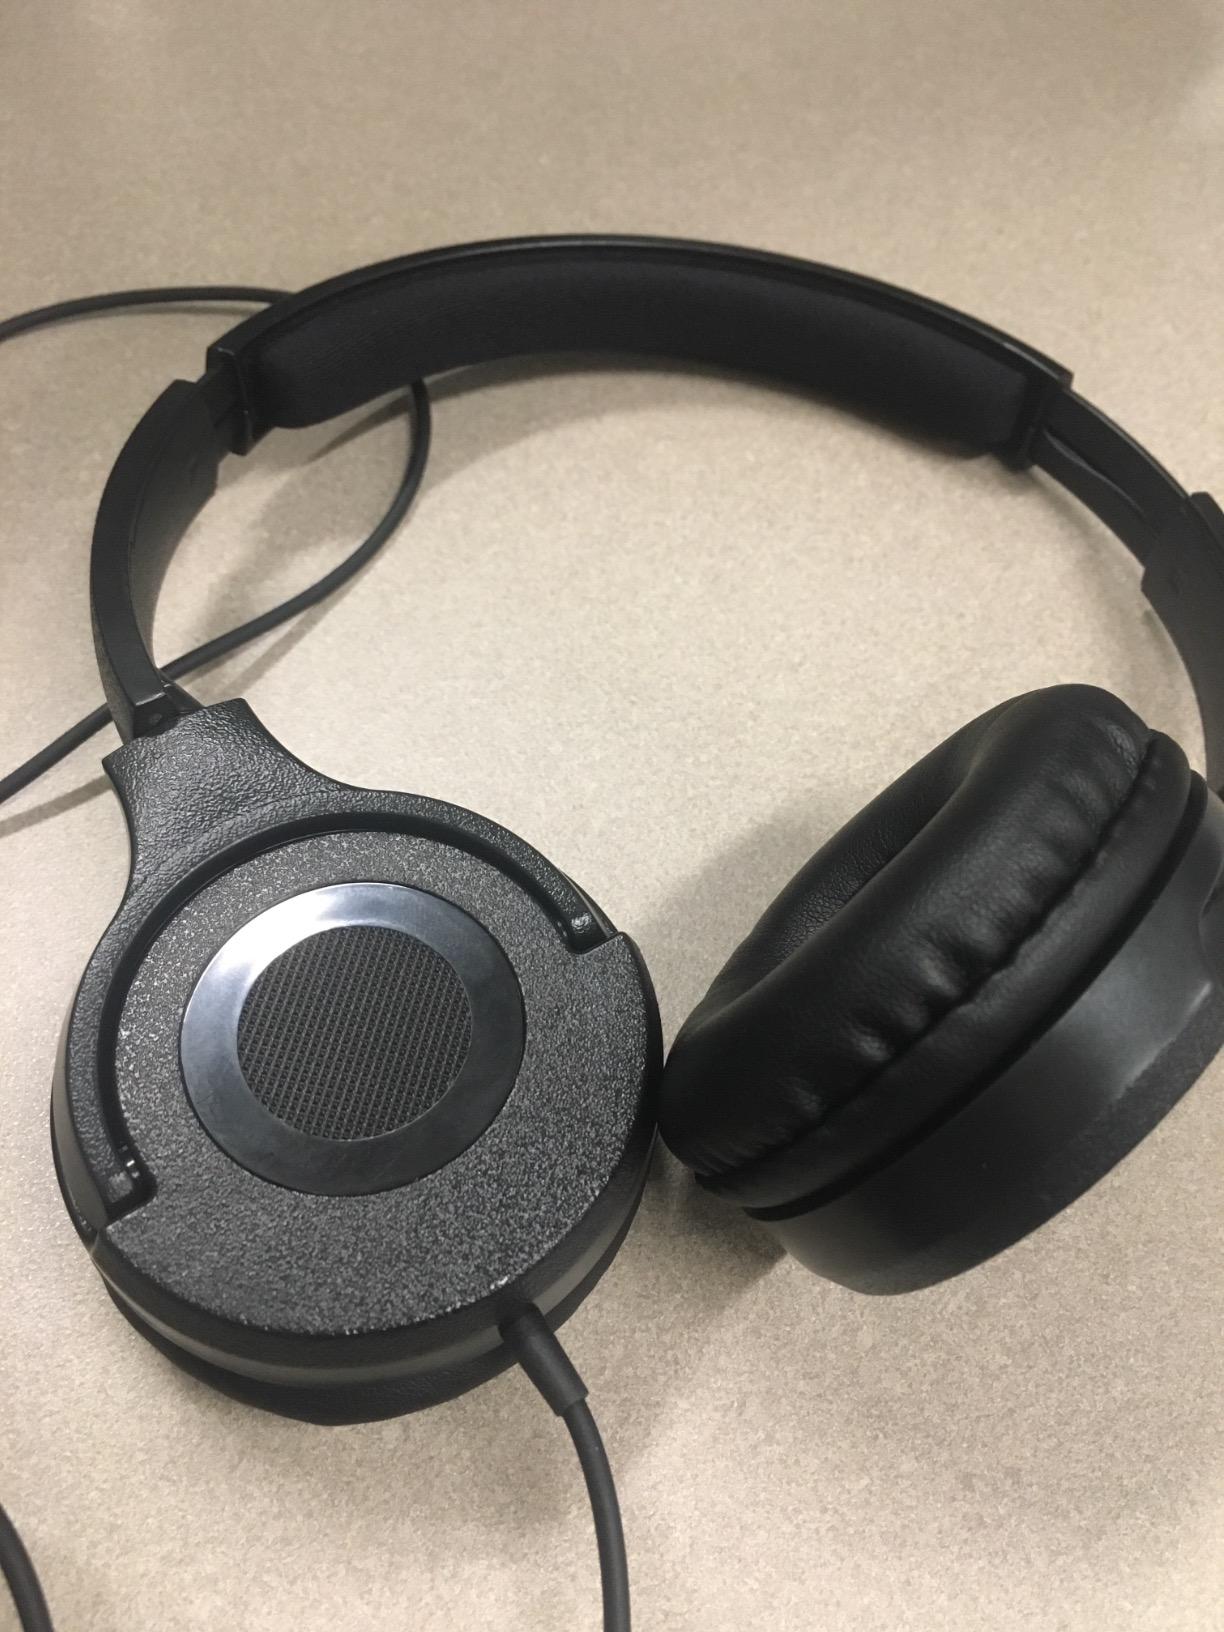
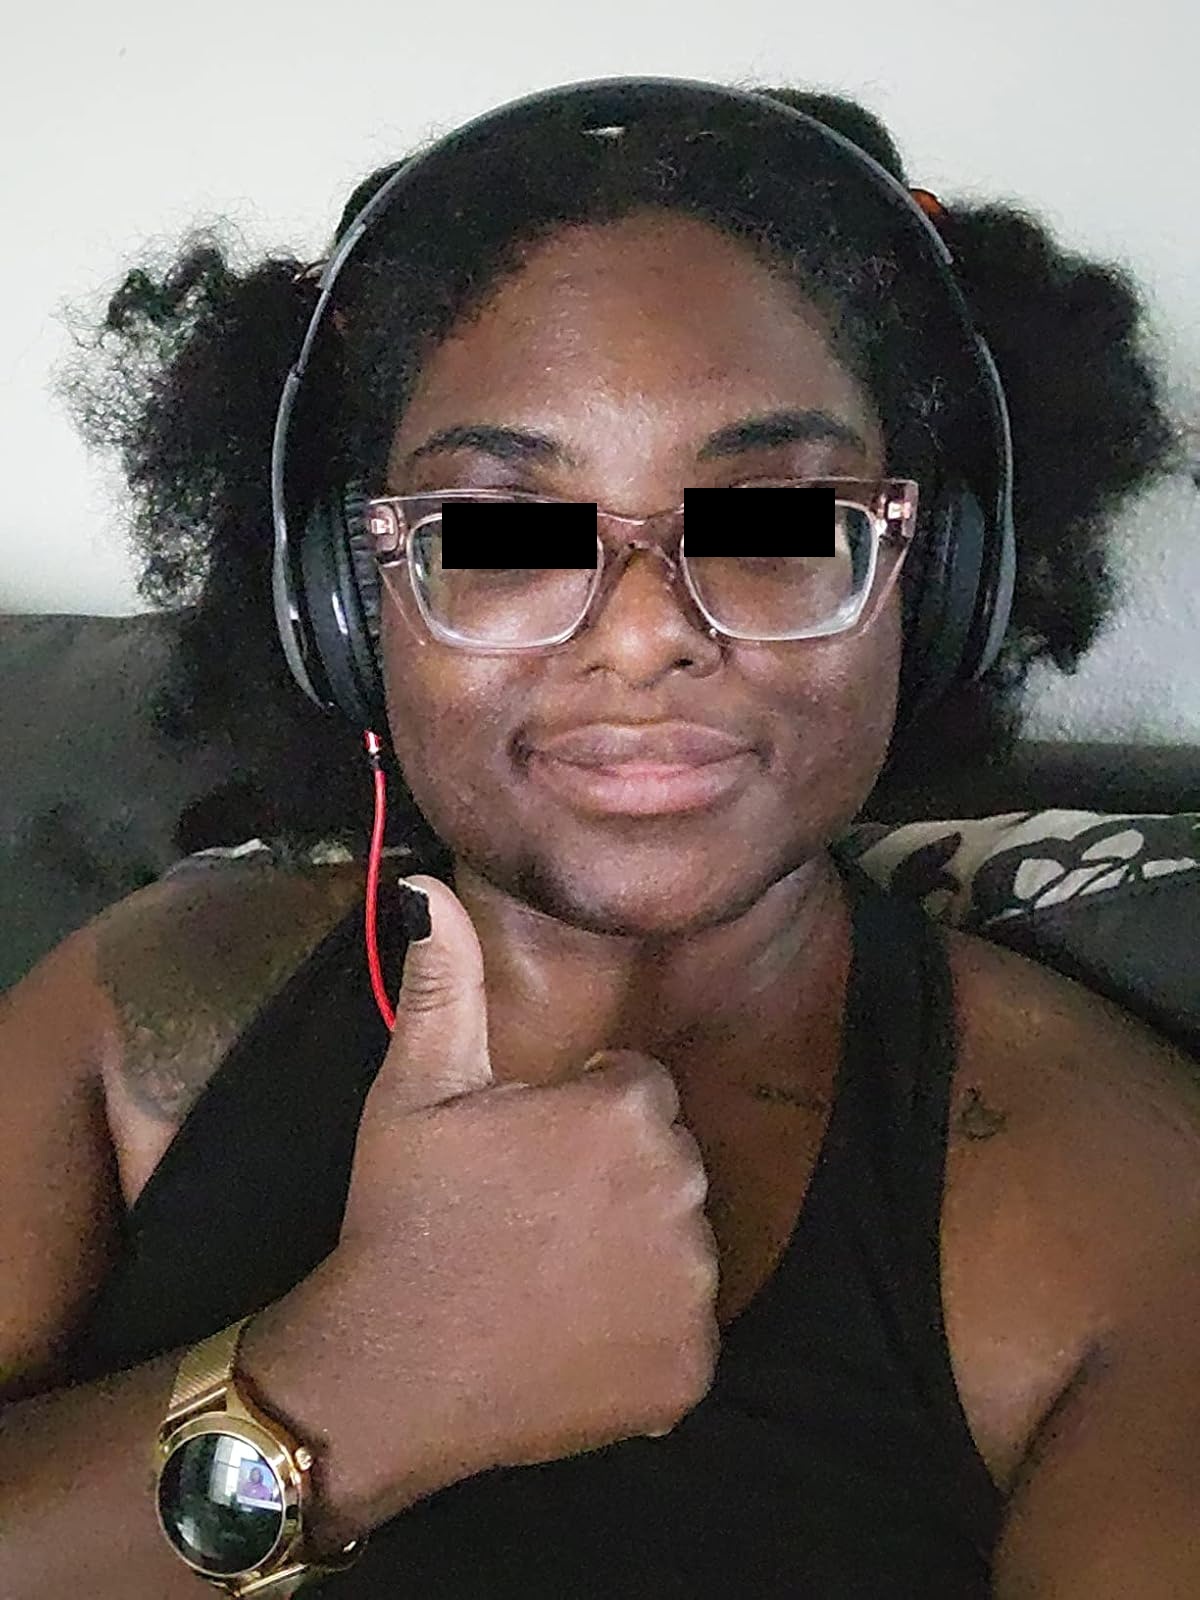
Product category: headphones
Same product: no